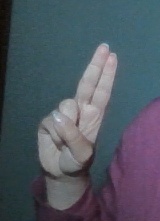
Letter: taa